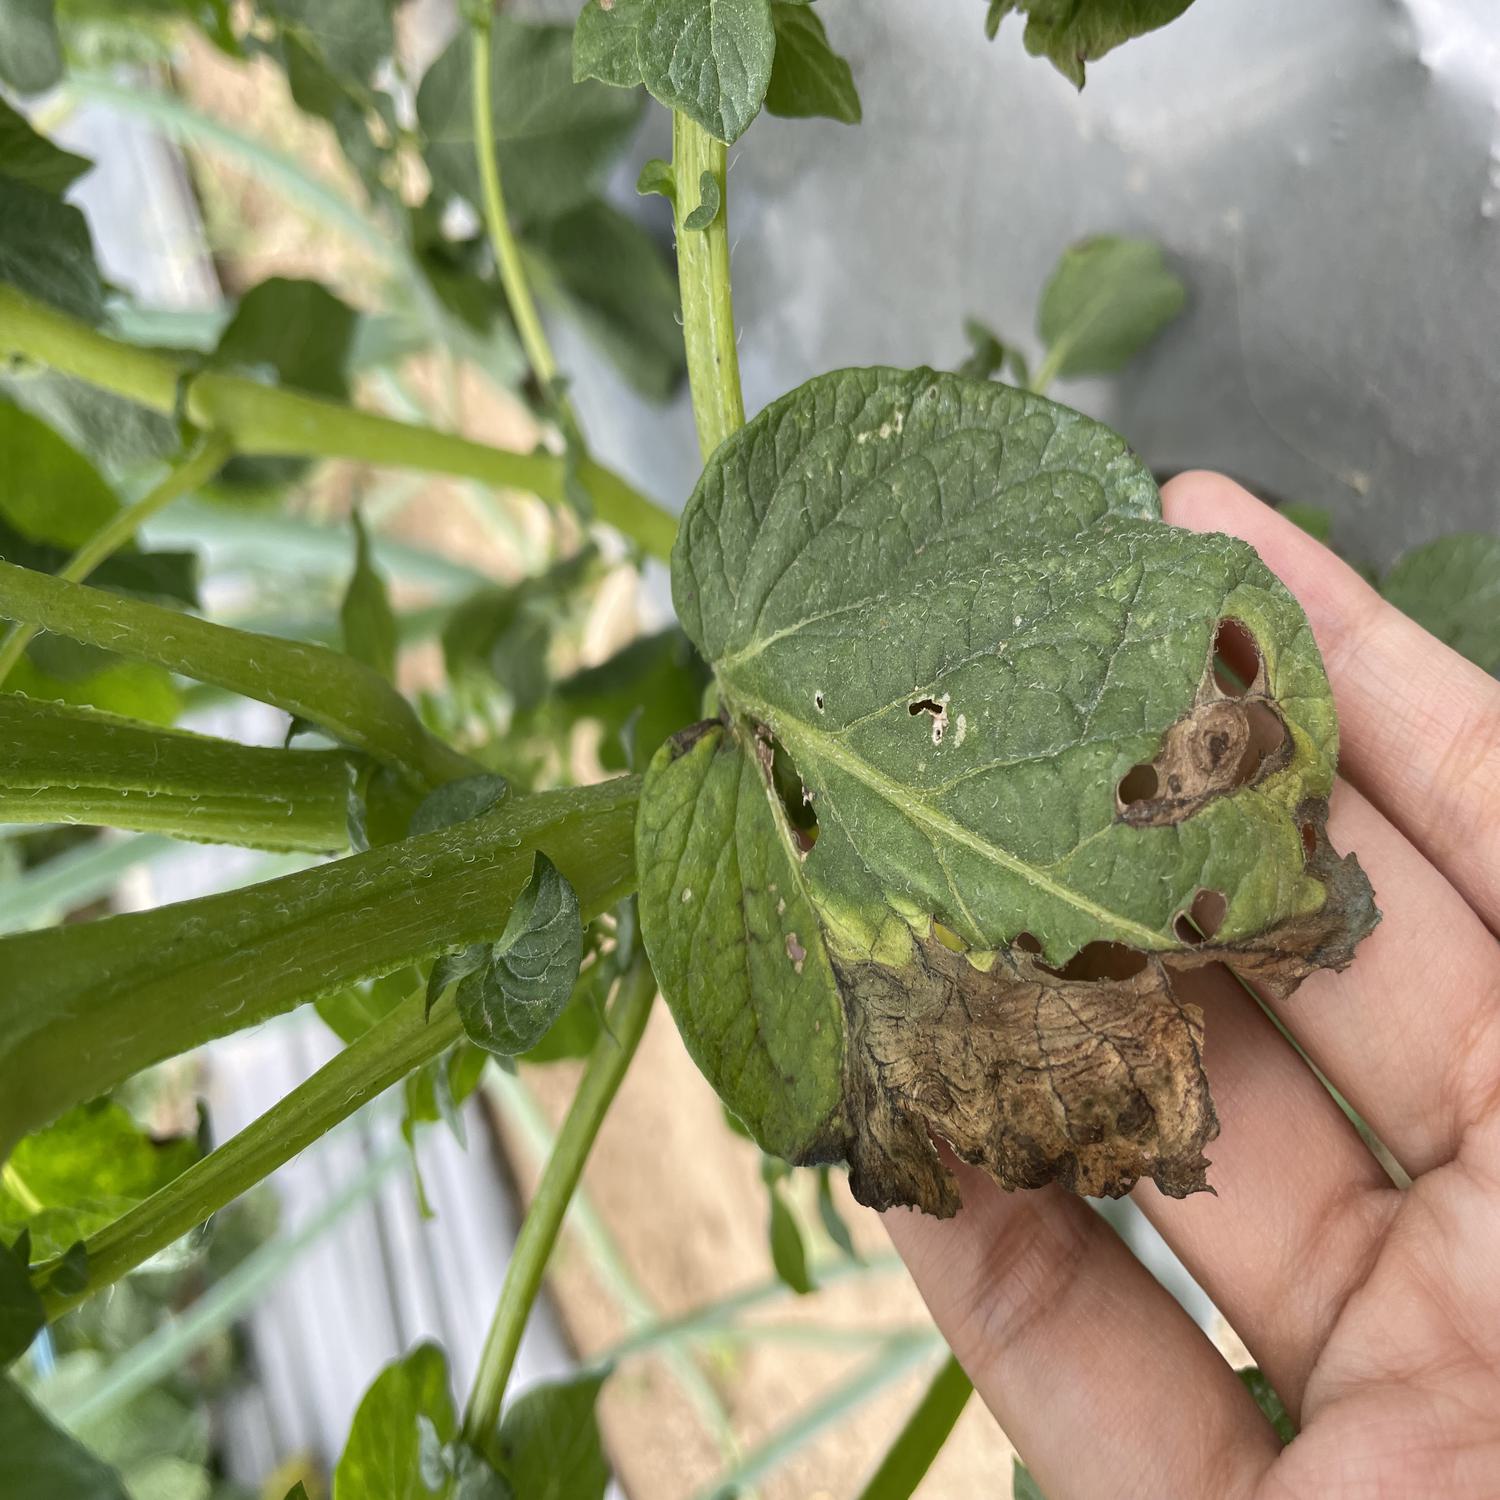
Label: Fungi